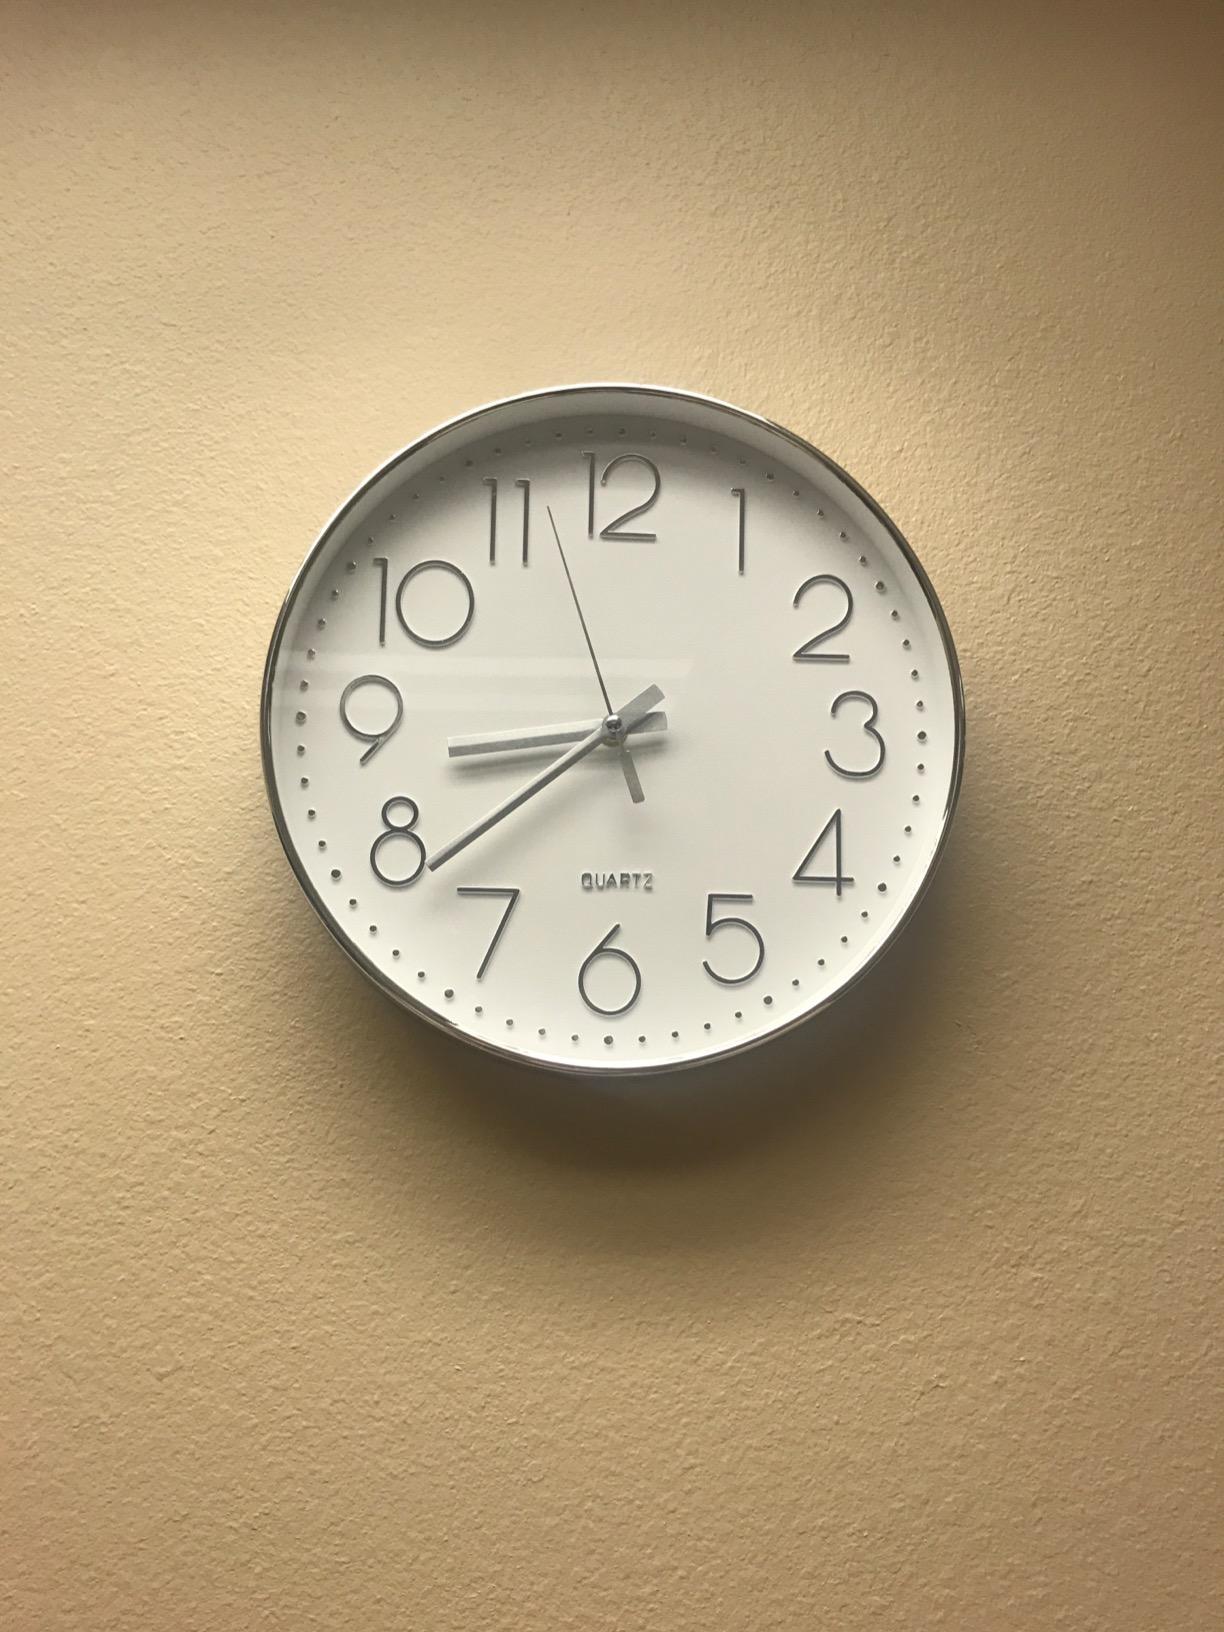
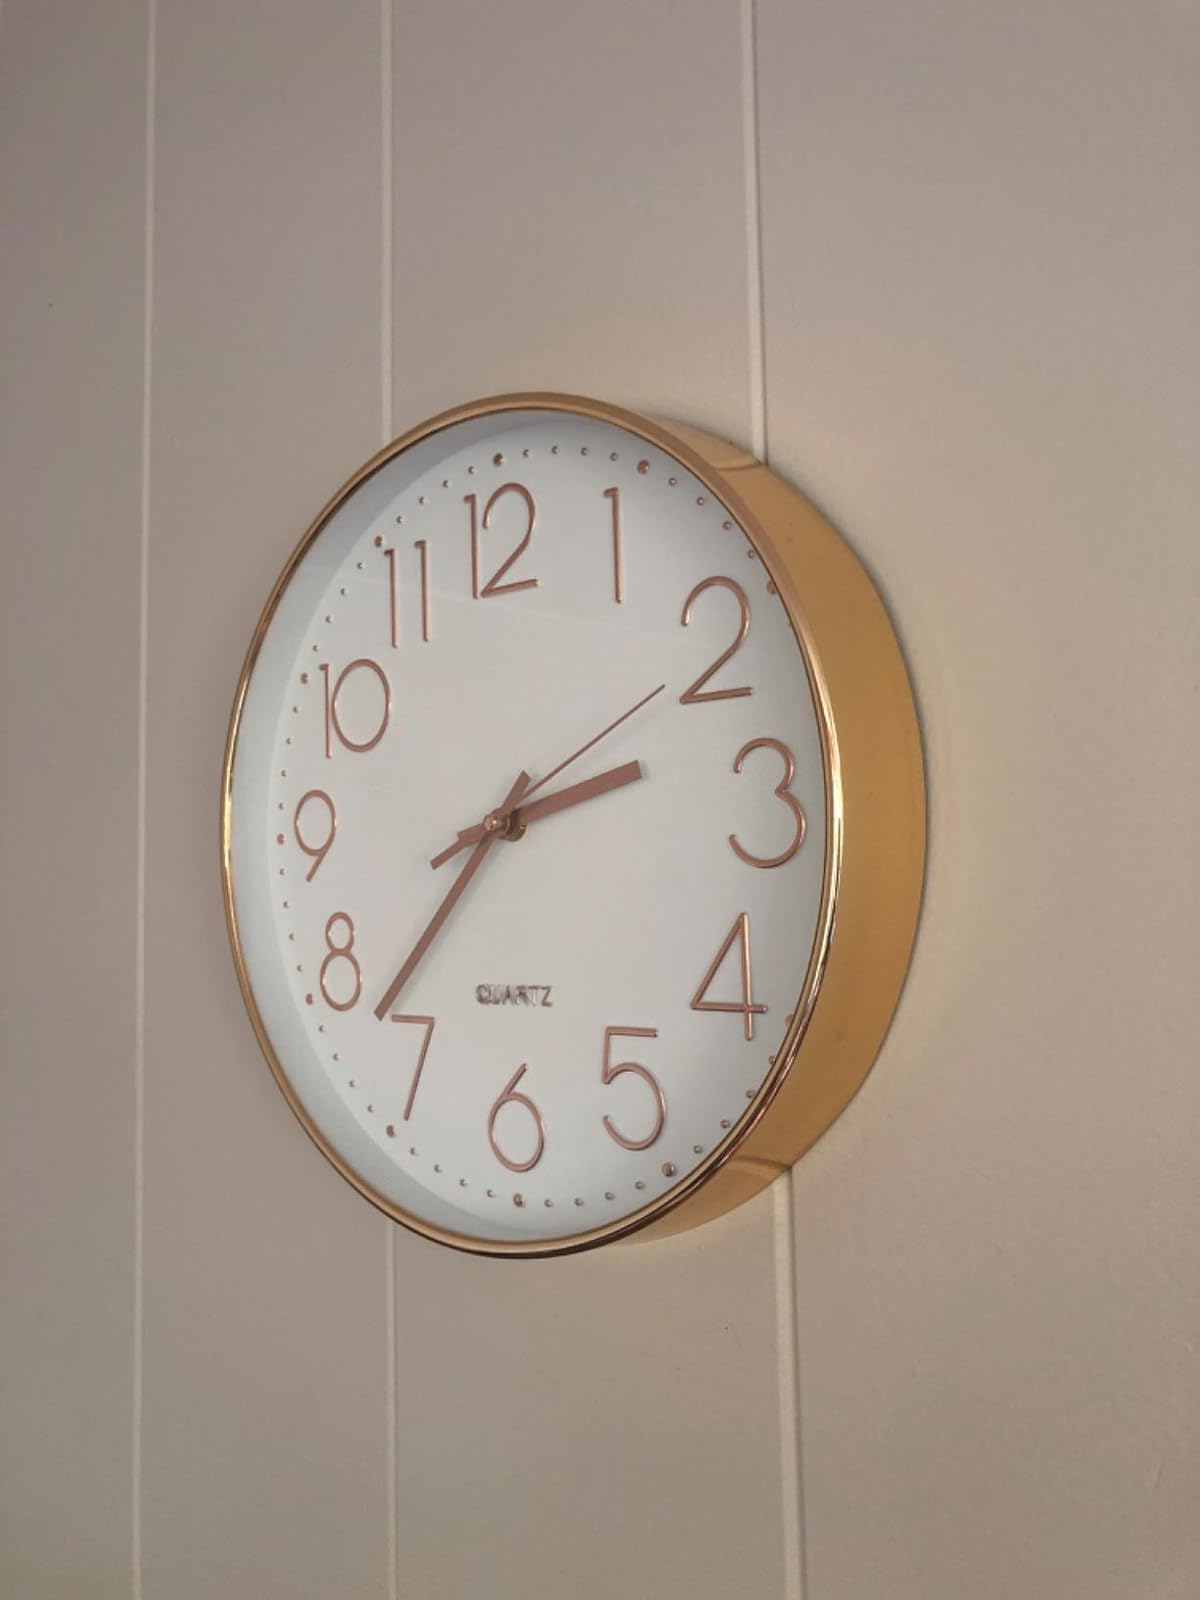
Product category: clock
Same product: no